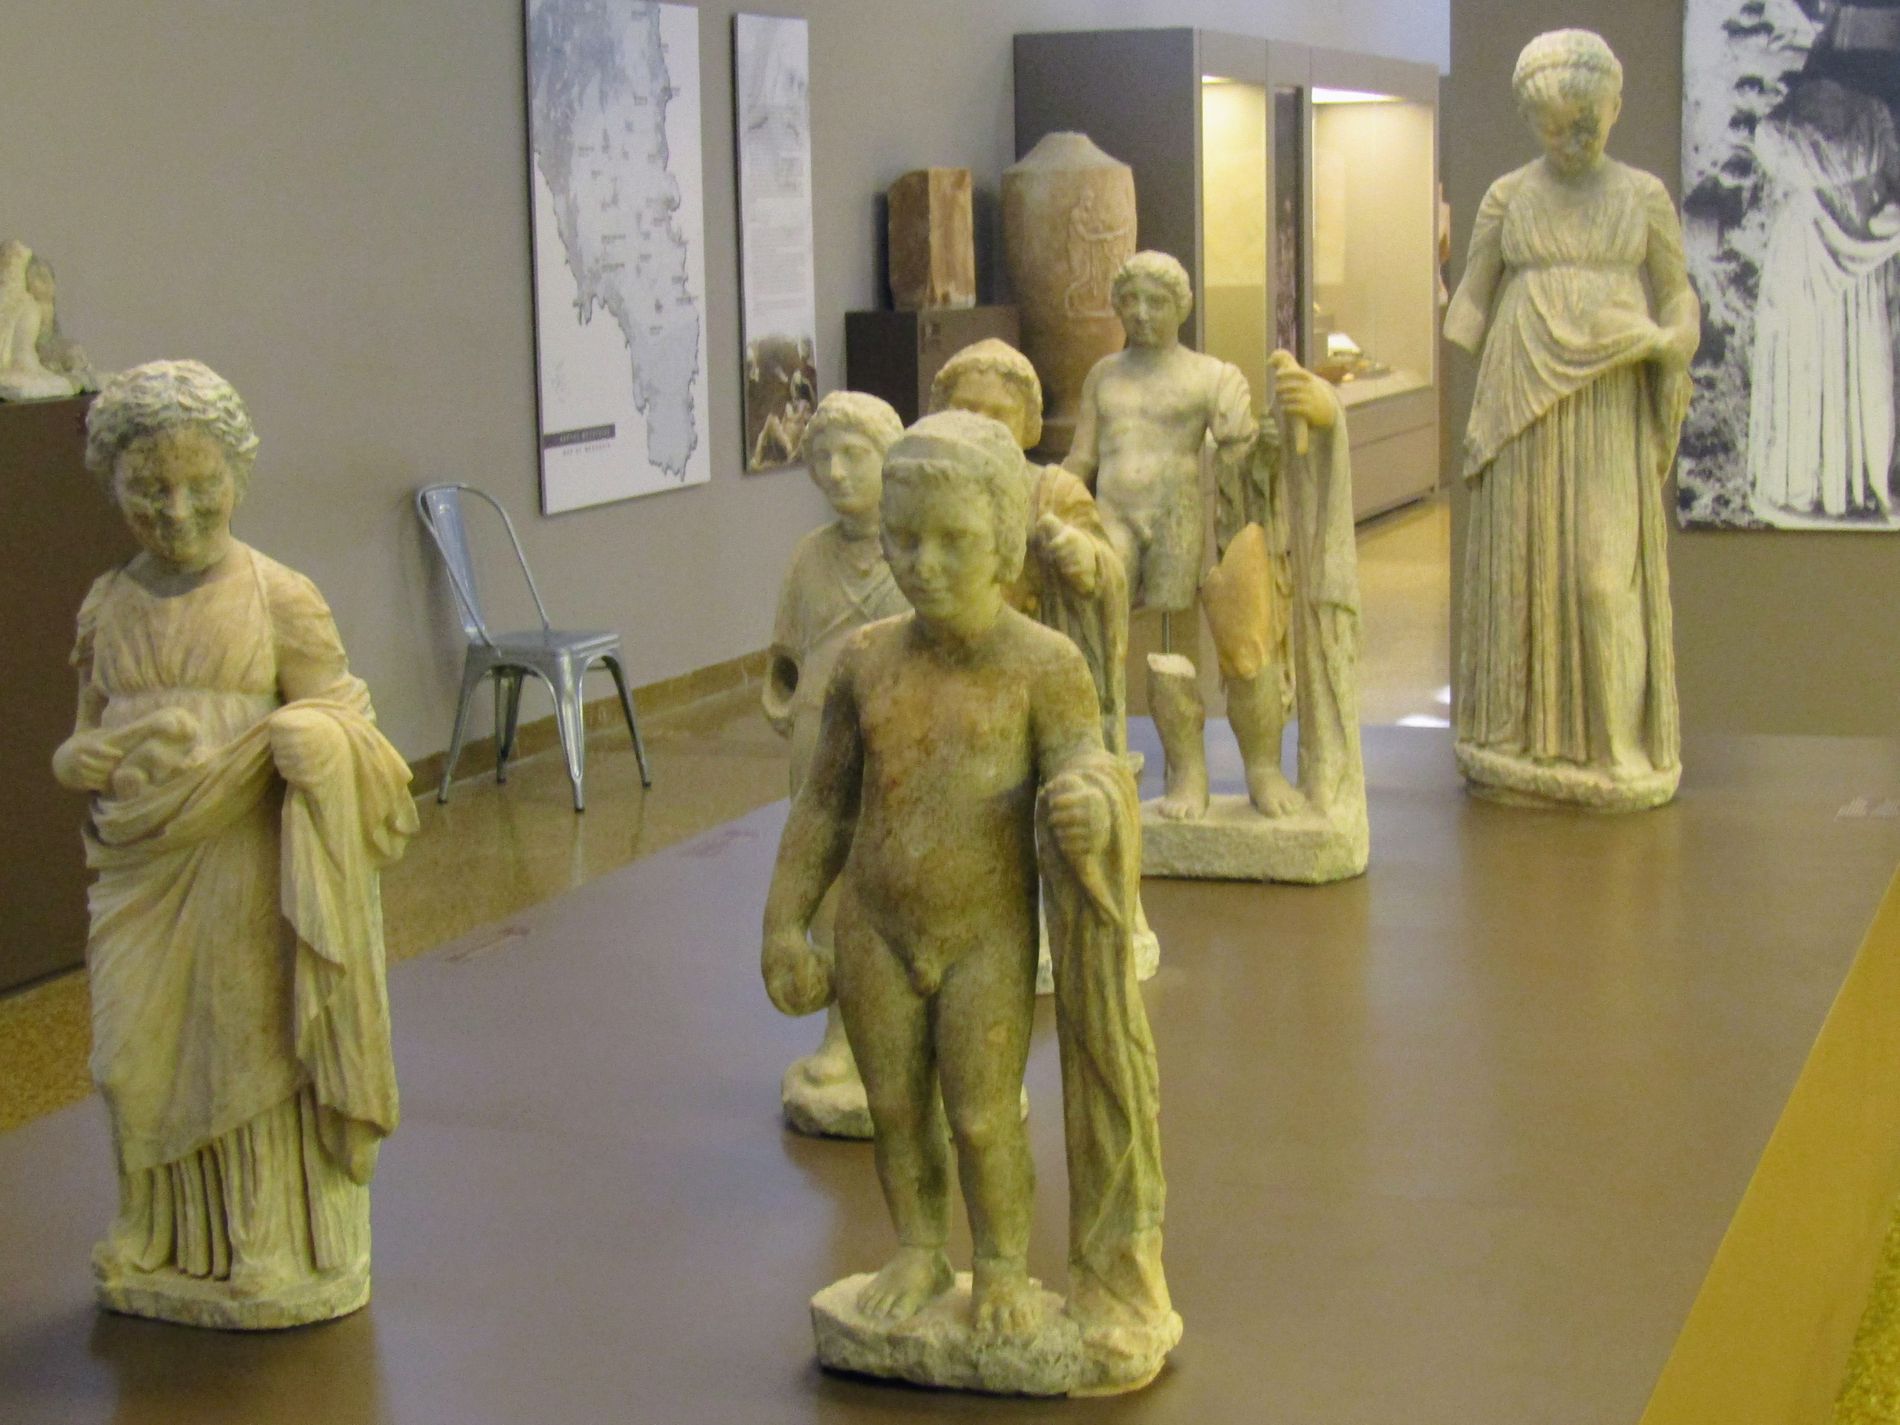
Statues on Display
The photo shows display statues in a museum standing on the floor. Beside the statues there is a chair, a small statue on a display stand. There is a rock on a display stand next to a vase and a glass display case. Also There are paintings on the wall.
This is a medium shot showing the Ancient statues. The setting is indoors in a museum. The atmosphere is old and historical. The colors are yellows of the statues, gray of the paintings, the wall, and the floor, brown of the stands.
Labels: Architecture, Building, Indoors, Museum, Person, Adult, Male, Man, Art, Face, Head, Sculpture, Floor, Flooring, Figurine, Statue, Archaeology, Statues, Chair, Painting, Display Stand, Vase, Display Case, Rock, Wall
Camera: Canon Canon PowerShot SX420 IS
Lens: 4.3 - 180.6 mm, 4-180mm
Aperture: F5
Exposure: 1/20 sec
ISO: 500
Focal length: 10.4 mm